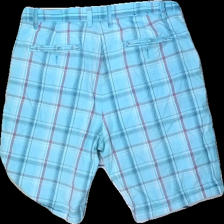
View: back
Type: Shorts
Category: Men
Brand: Dressman
Colors: Blue, Red, White
Material: 100% cotton
Pattern: Checkered print
Cut: Regular
Size: L
Season: All
Stains: Minor
Damage: Stained
Damage location: bottom right
Damage 2: Stained
Damage 2 location: middle center
Price range: <50
Recommended usage: Export
Description: Checkered shorts for men